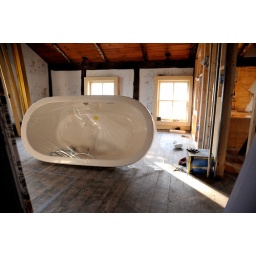
tub in the master bedroom